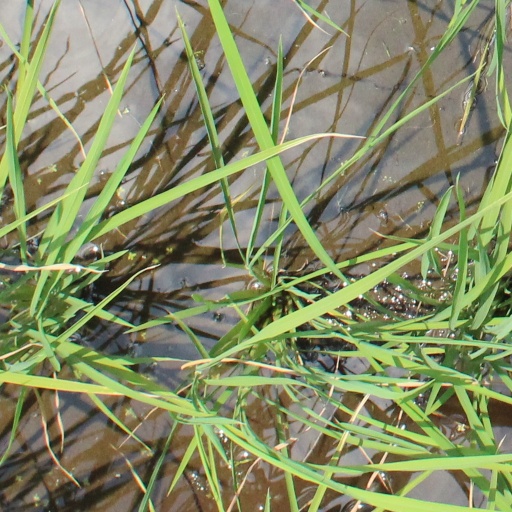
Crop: rice